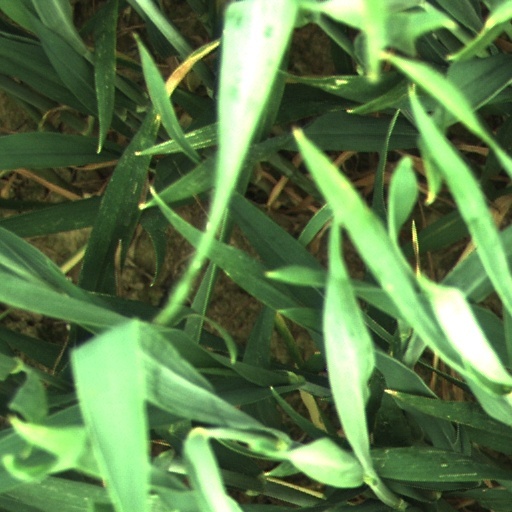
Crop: wheat